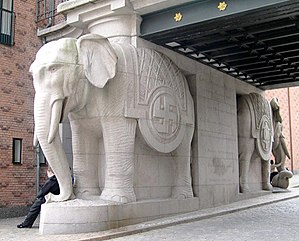
Carlsberg Byen / Galleri
Elefantporten at Carlsbergbryggeriet, København.
Carlsberg Byen er et område beliggende på grænsen mellem Valby og Vesterbro i København som siden 1847 har været hjemsted for bryggerigruppen Carlsberg. Området opstod i 1847, da J.C. Jacobsen grundlagde sit oprindelige bryggeri på området. Den første brygning skete den 11. november samme år og der har været uafbrudt produktion frem til 30. oktober 2008, hvor den sidste brygning blev gennemført. Det samlede område er på mere end 30 hektar og er nu under udvikling til en ny bydel med butikker, skoler og lejligheder.